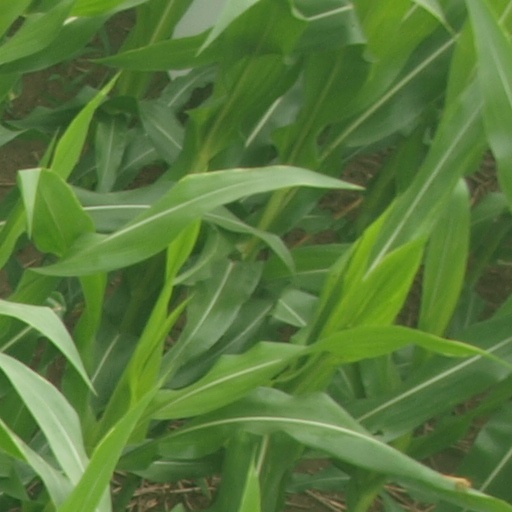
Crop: maize; corn